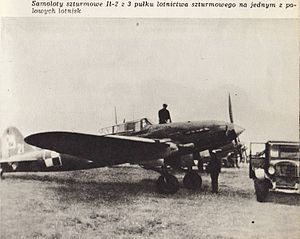
Iljusjin Il-2 / Lande hvori flyet har gjort tjeneste
Il-2 benyttet af Polens luftvåben
Iljusjin Il-2 Sjturmovik var en jagerbomber, der blev benyttet af Sovjetunionen under 2. verdenskrig. Flyet blev designet og produceret af Iljusjin, der fremstillede 36.183 eksemplarer af flyet og i alt 42.330 af Il-2 og videreudviklingen Iljusjin Il-10, hvilket er det største antal af et militærfly, der nogensinde er produceret. Det er blandt de fly, der er bygget i flest eksemplarer sammen med det amerikanske privatfly Cessna 172 og Sovjetunionens Polikarpov Po-2 Kukuruznik biplan, der under 2. verdenskrig udførte missioner side om side med Iljusjin Il-2.